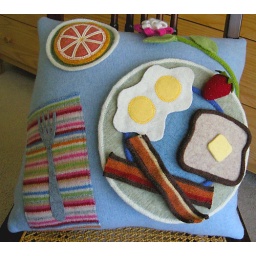
mmmm, breakfast in bed.This pillow is part of a show at gallery hanahou in Soho......featured in my book Warm Fuzzies.